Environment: real
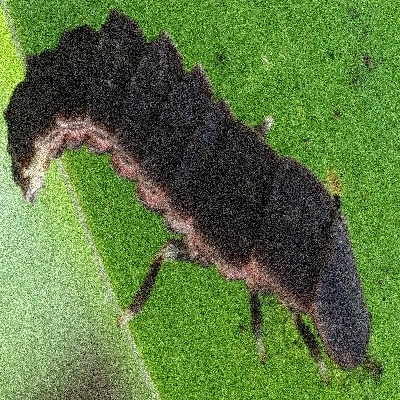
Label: fall_armyworm